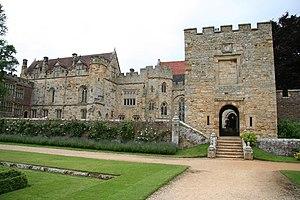
Donwell Abbey est le domaine ancestral de Mr Knightley, protagoniste masculin d'Emma, quatrième roman édité de Jane Austen, paru fin 1815. Ce domaine imaginaire est situé dans le Surrey, à environ un mile au sud de Hartfield, la demeure de l'héroïne, Emma Woodhouse, et de la bourgade de Highbury. La ville la plus proche est Kingston, à l'époque un gros bourg en amont de Londres sur la rive droite de la Tamise, et Londres n'est qu'à 16 miles, facilement accessible dans la journée.